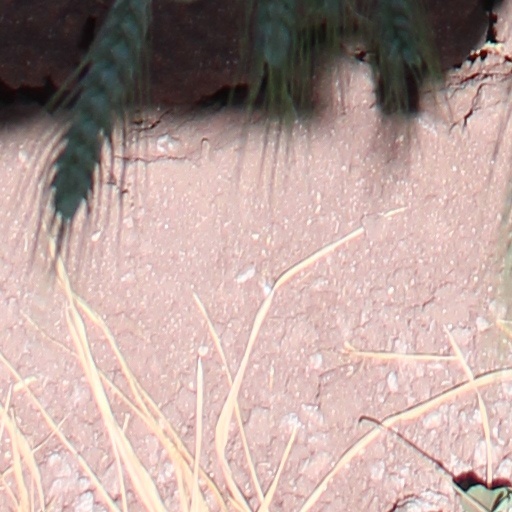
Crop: wheat